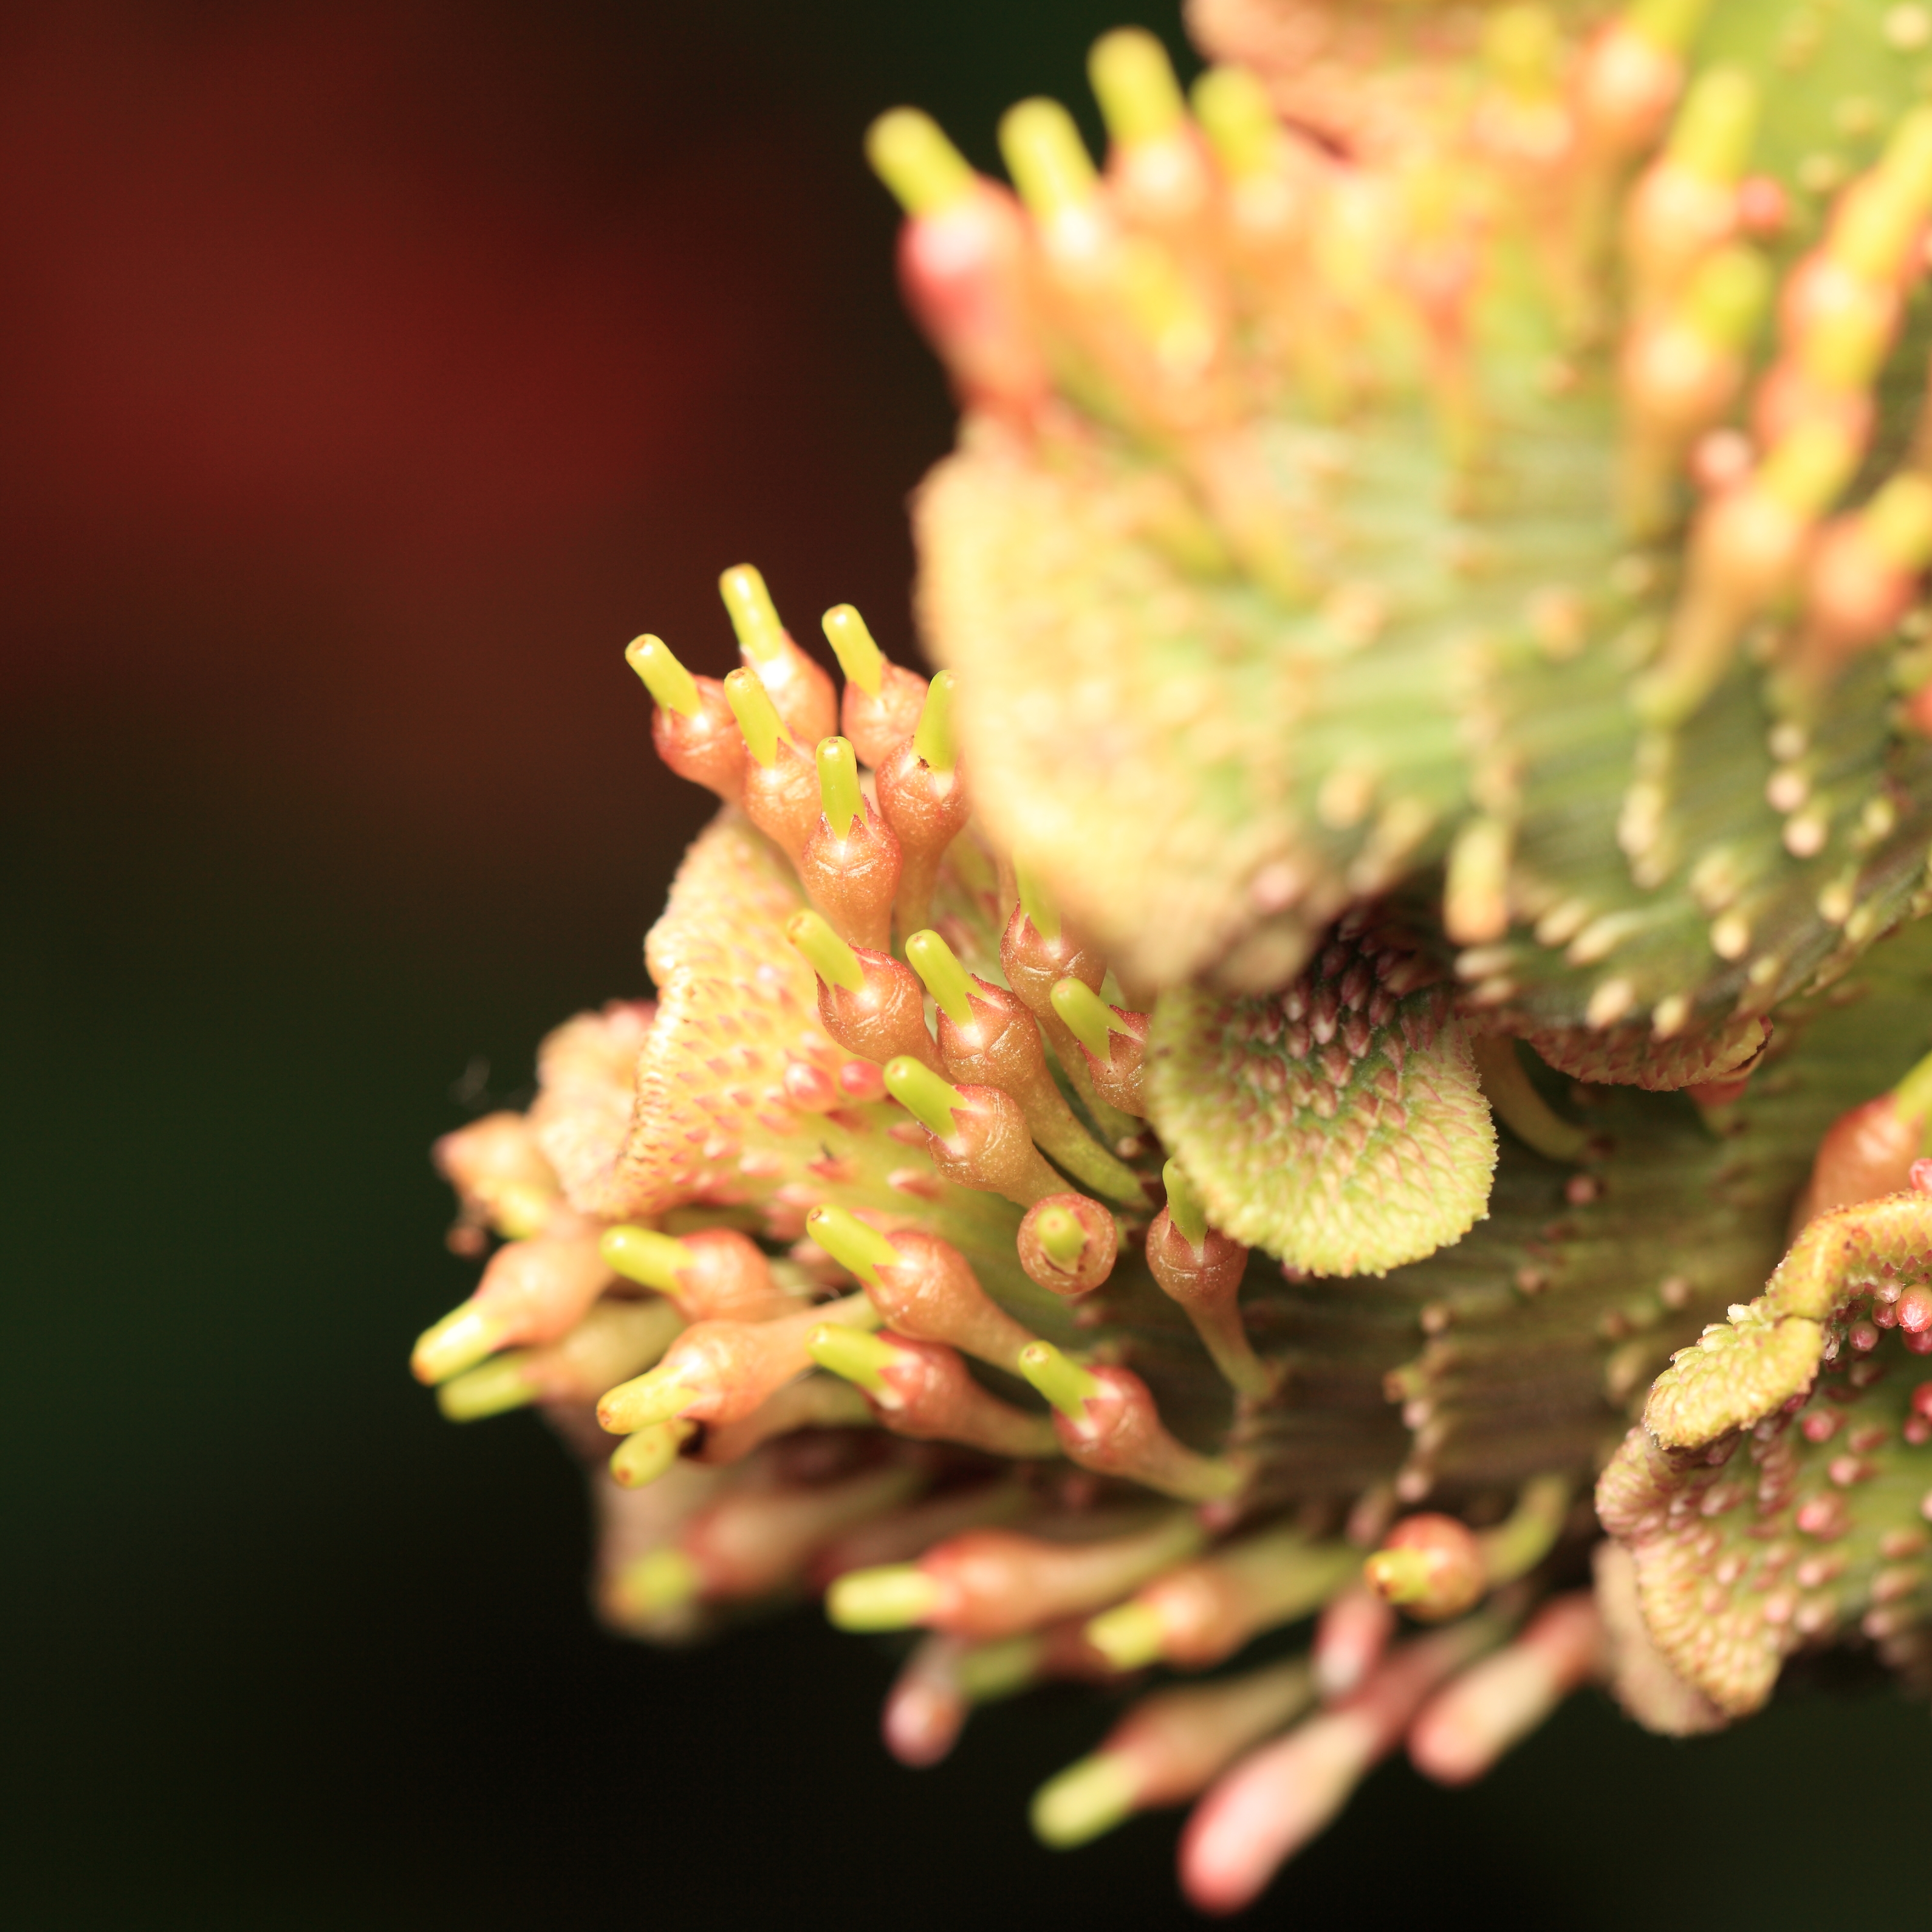
tree, branch, blossom, plant, photography, leaf, flower, pollen, green, high, produce, park, botany, flora, close up, tokyo, 5d, hires, bud, markii, hi, res, resolution, yumenoshima, koutouku, macro photography, flowering plant, land plant, thorns spines and prickles, proteales